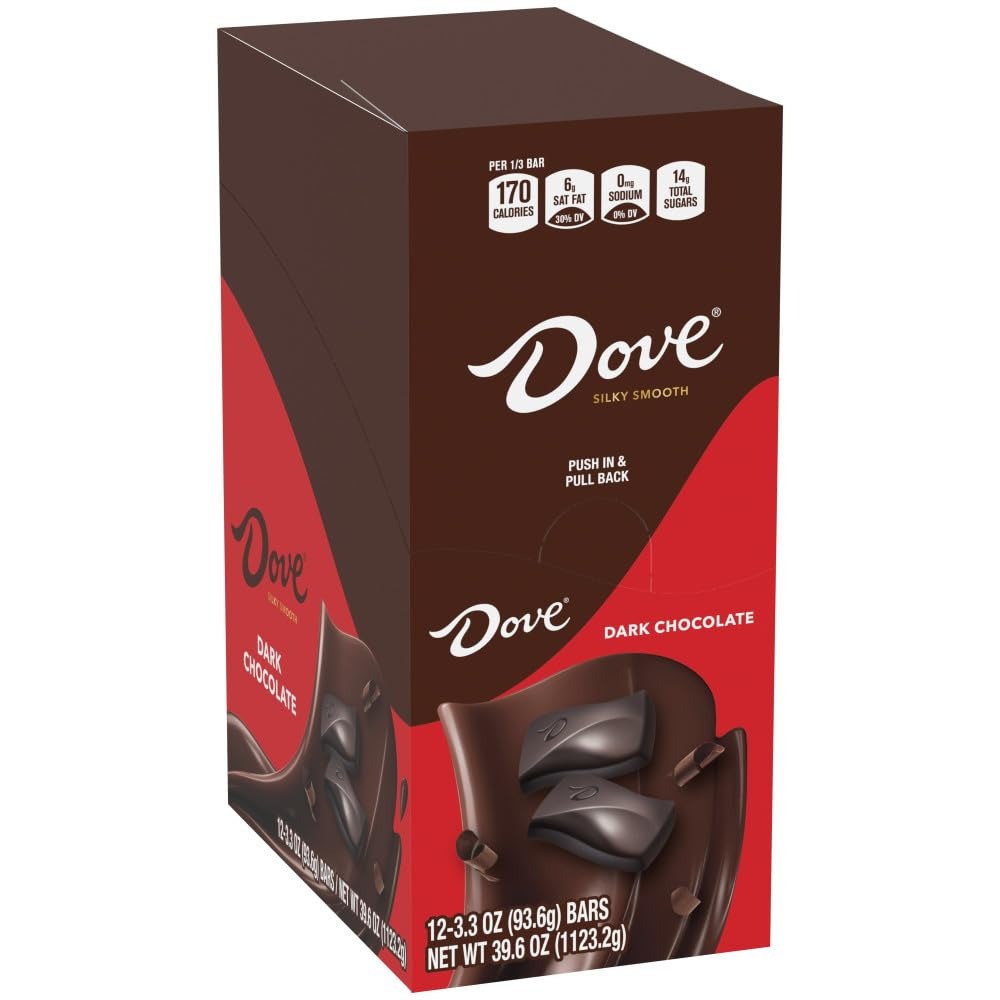
Item Name: DOVE Dark Chocolate Bars, 3.30-Ounce Bar (Pack of 12)
Bullet Point 1: Contains twelve (12) 3.30-ounce extra-large DOVE Dark Chocolate Bars
Bullet Point 2: Made with silky smooth DOVE Dark Chocolate
Bullet Point 3: Choose more pleasure when you enjoy a DOVE Chocolate Bar
Bullet Point 4: Individually wrapped, extra-large candy bars can easily be broken into pieces and shared
Bullet Point 5: Great for stocking stuffers, birthday gits, Easter treats, Valentine's Day delights and more
Value: 39.6
Unit: Ounce

Price: 3.99